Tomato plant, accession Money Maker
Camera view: bottom (45 deg); turntable rotation: 300 degrees
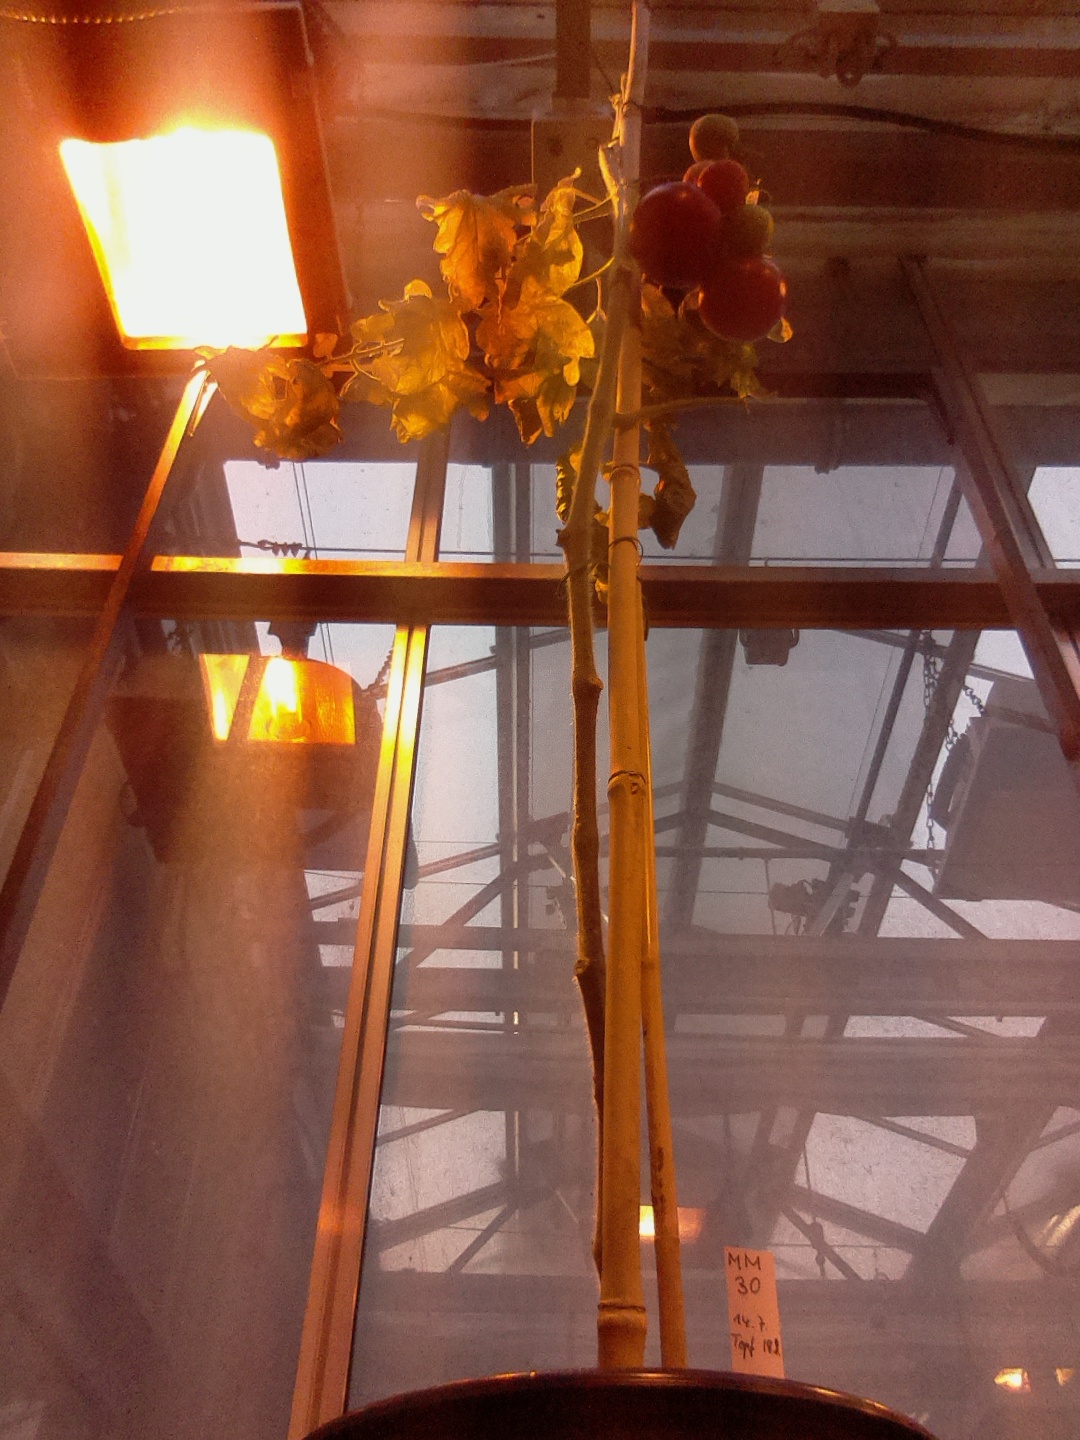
BBCH growth stage 87: 70%-80% of fruits show typical fully ripe color